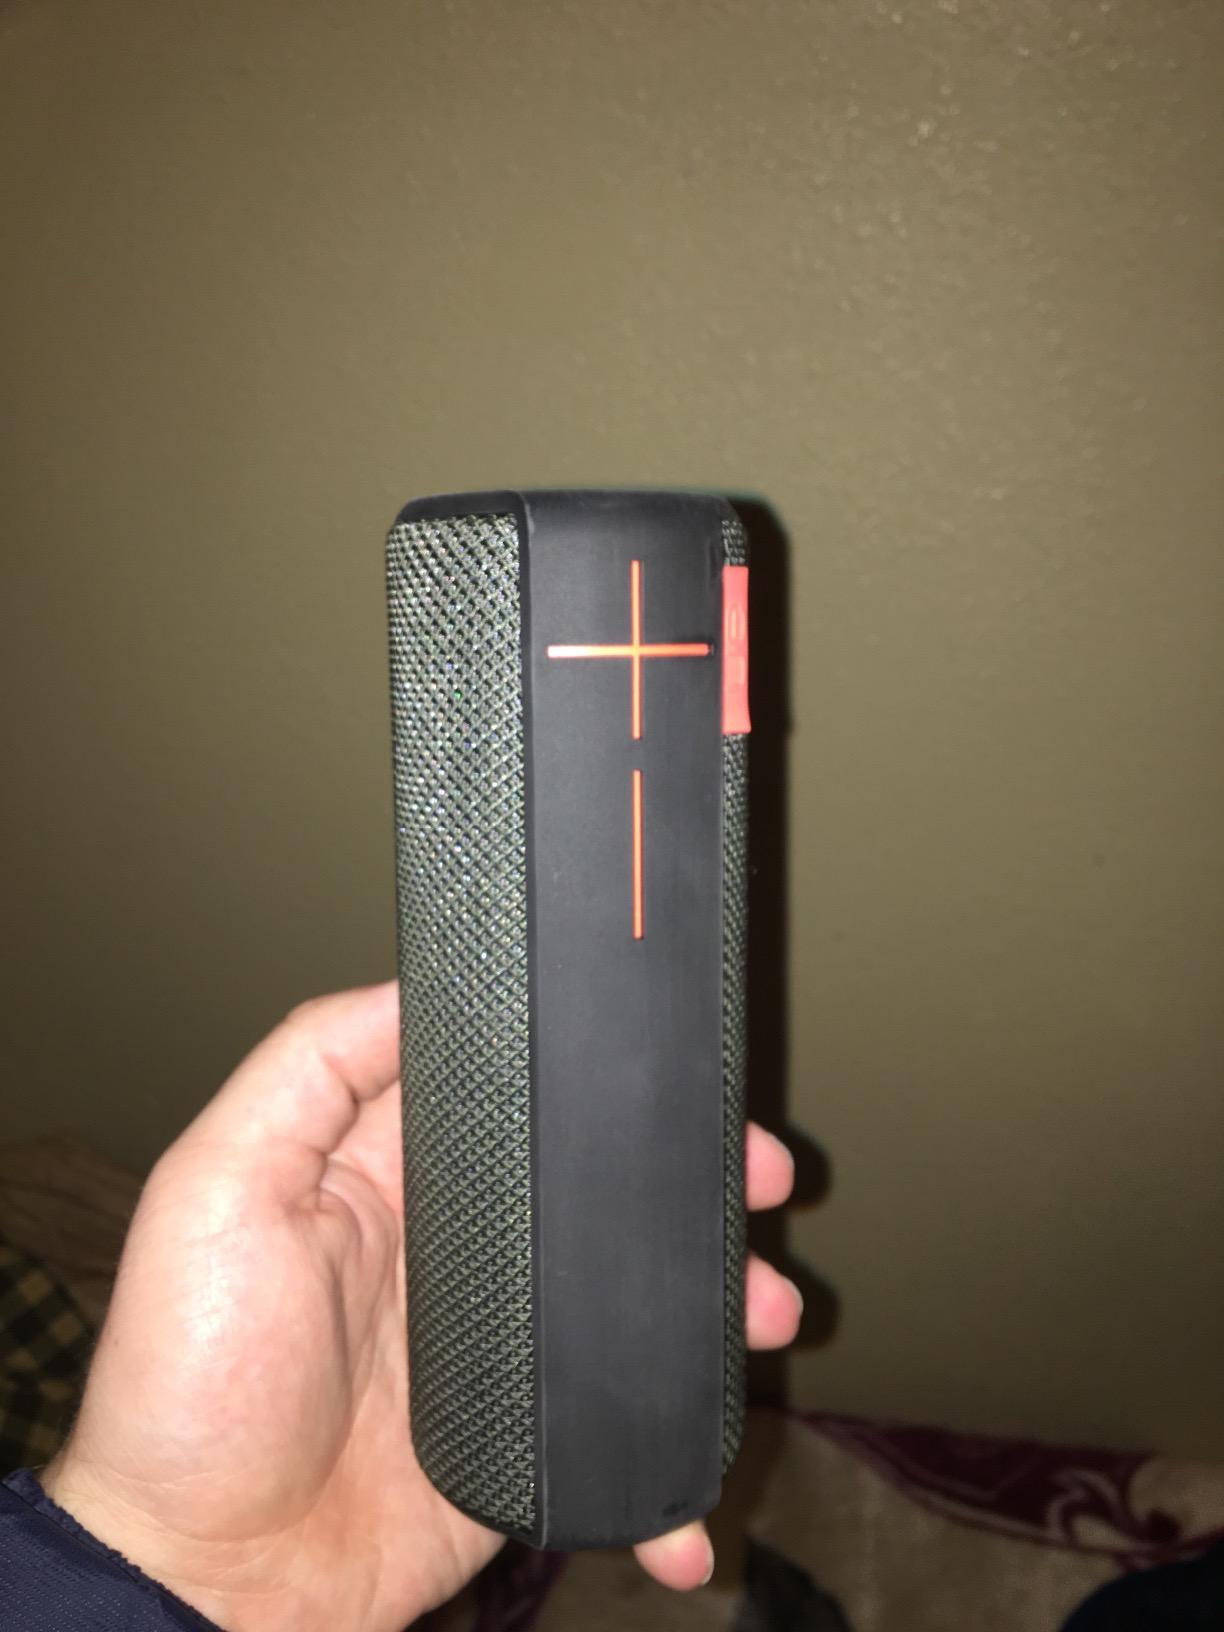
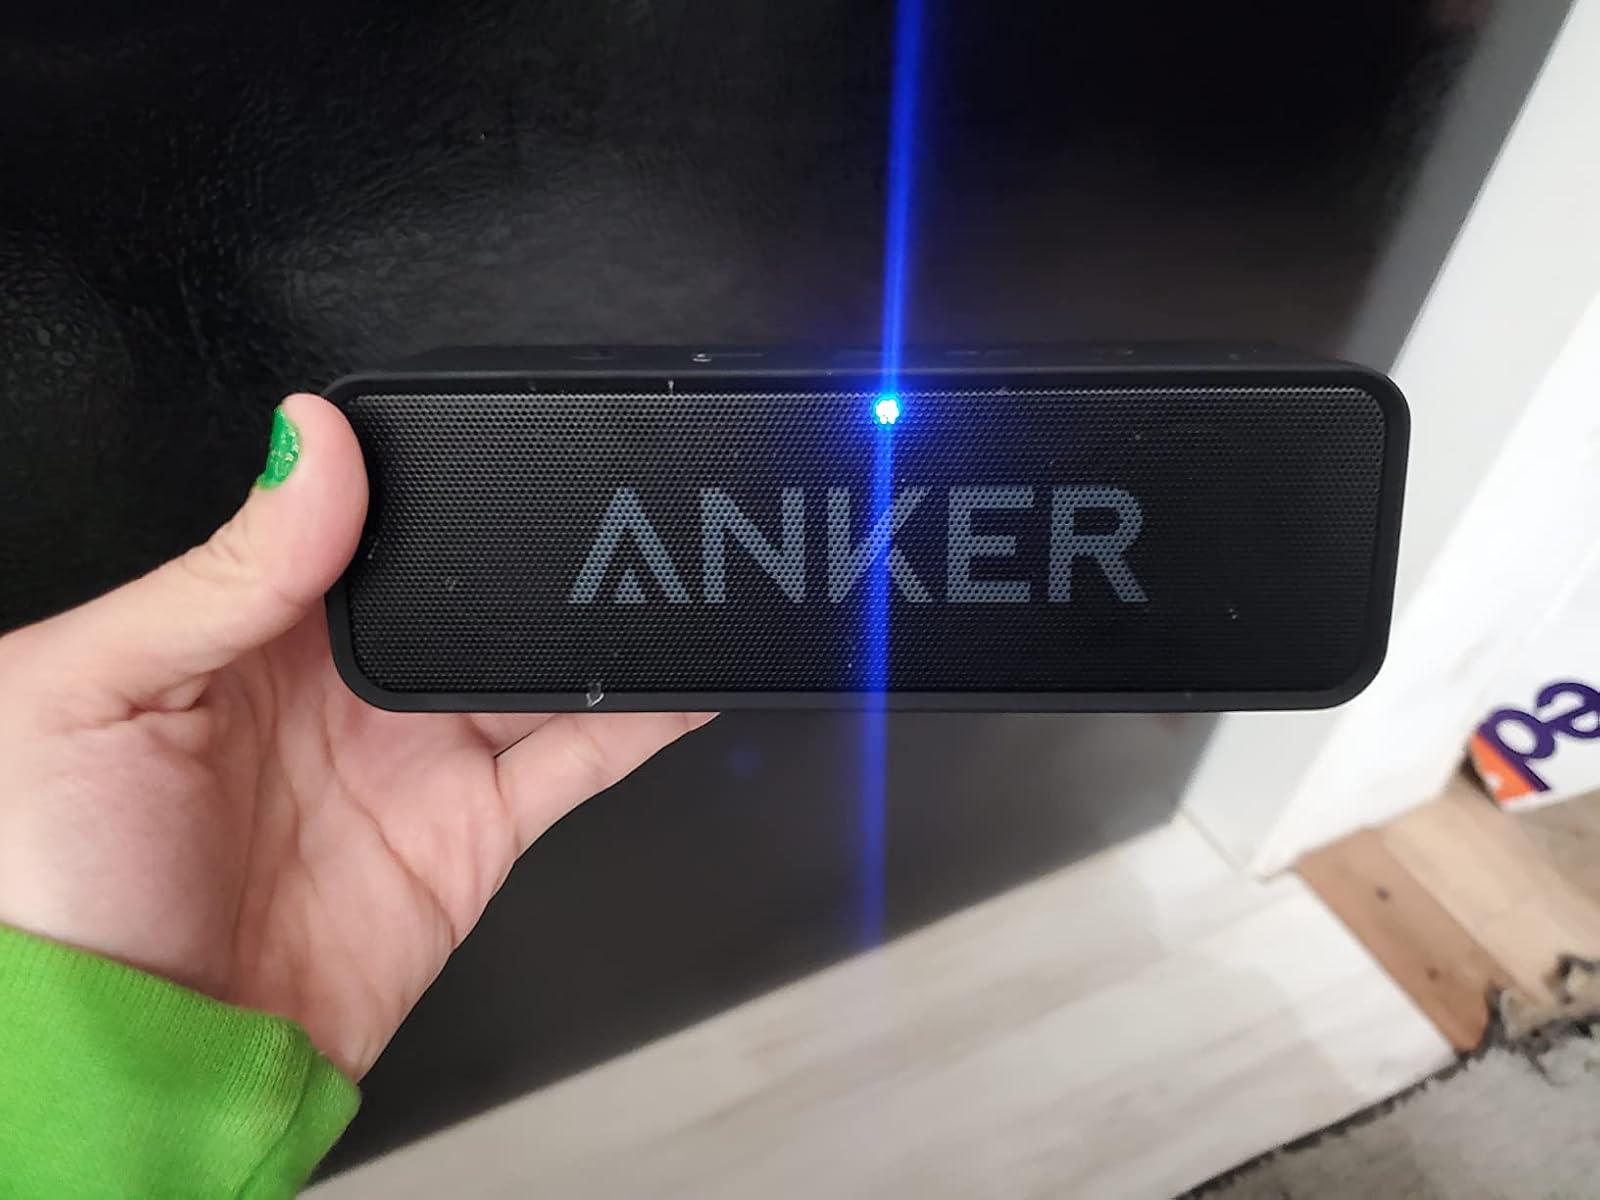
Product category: speaker
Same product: no